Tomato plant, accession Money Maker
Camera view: horizontal (90 deg, fisheye); turntable rotation: 180 degrees
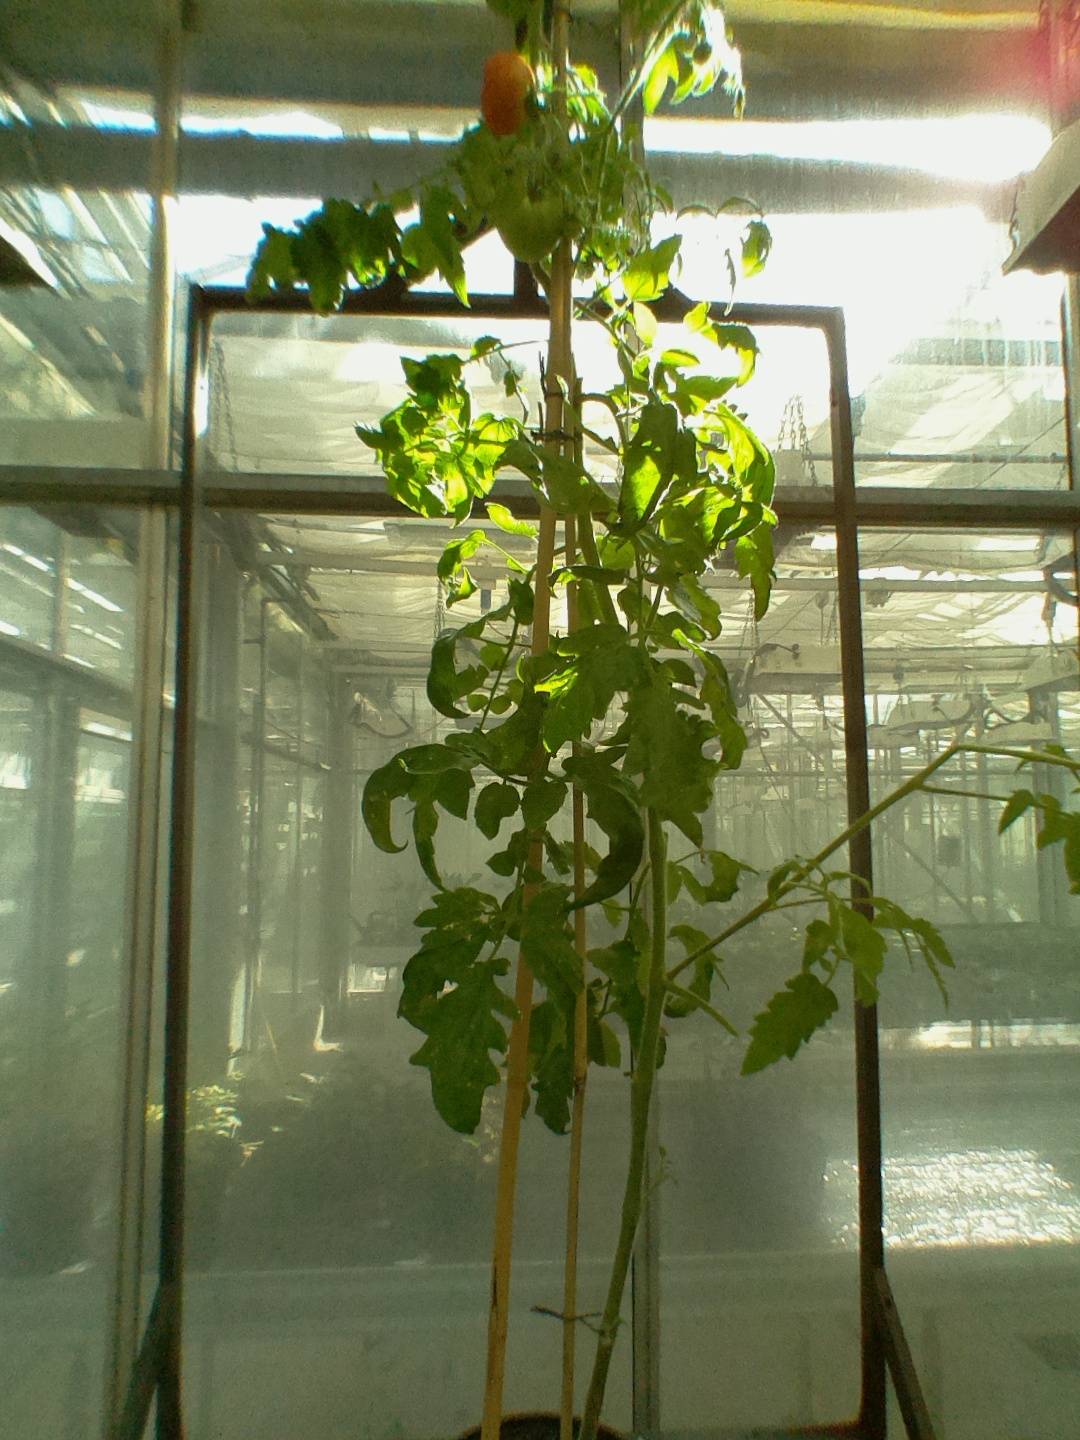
BBCH growth stage 83: 30%-40% of fruits show typical fully ripe color